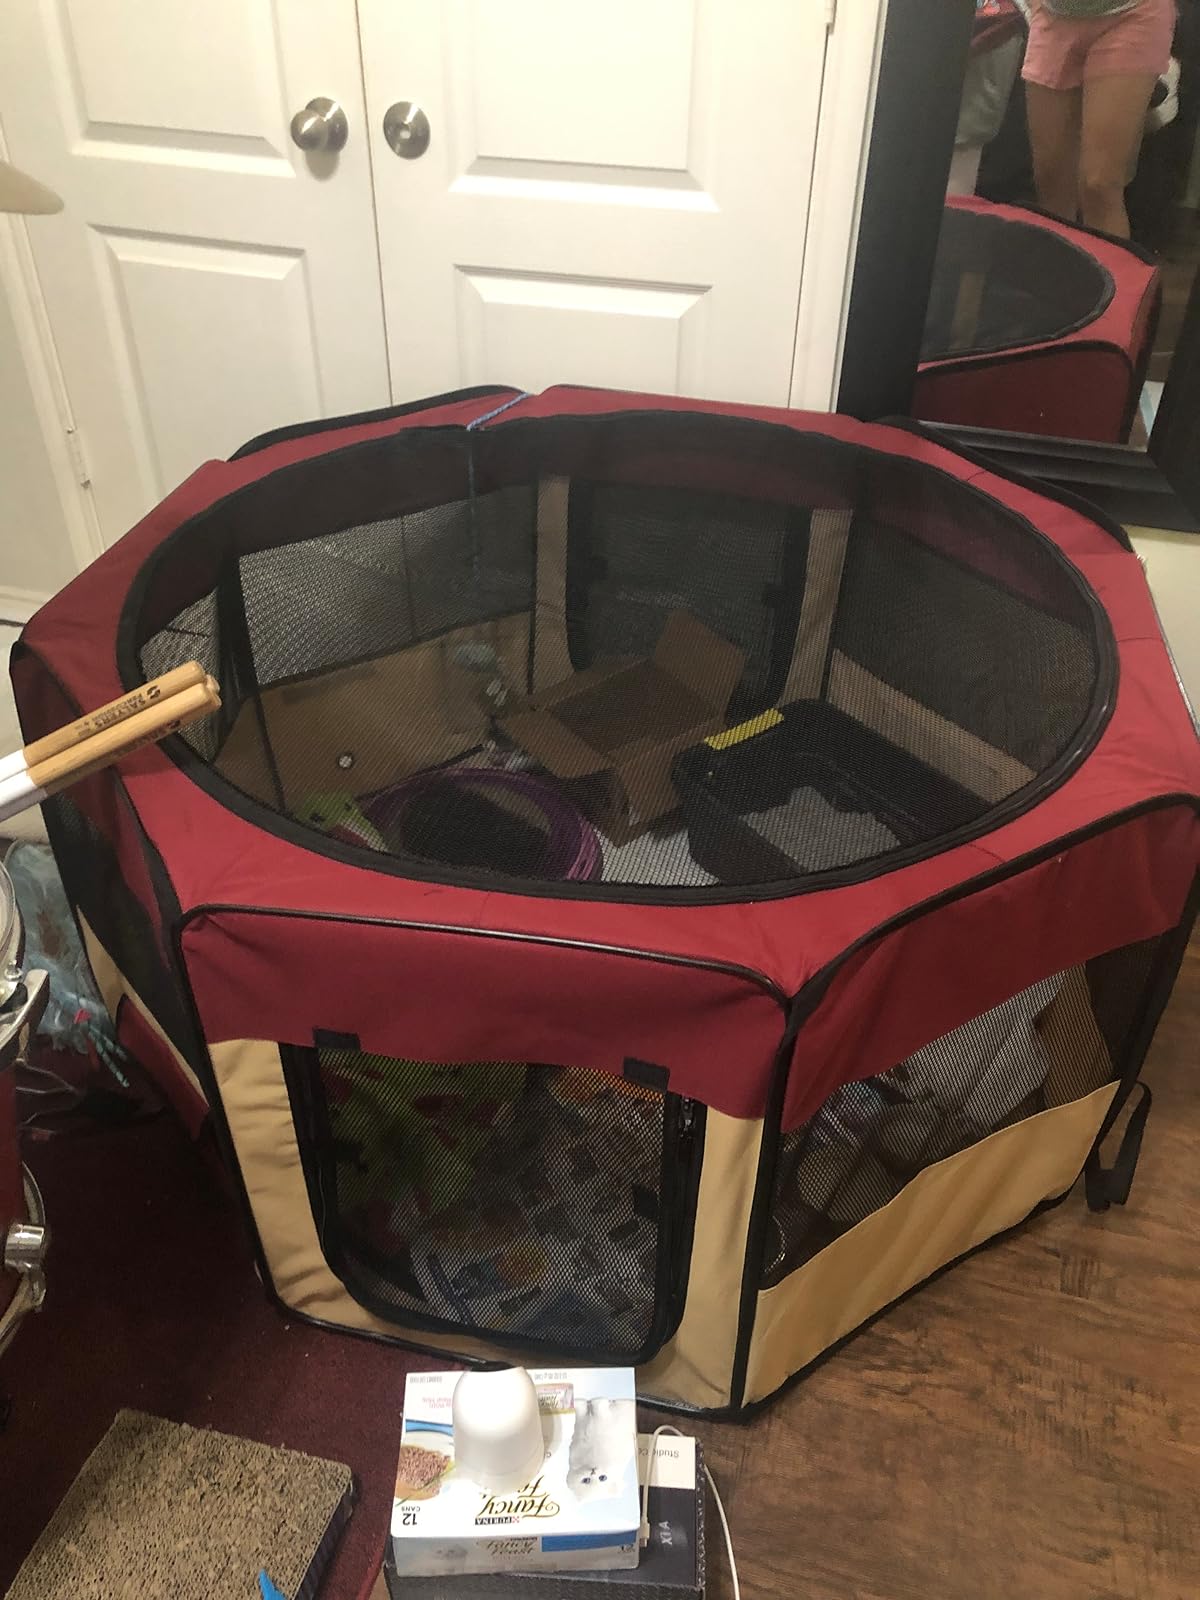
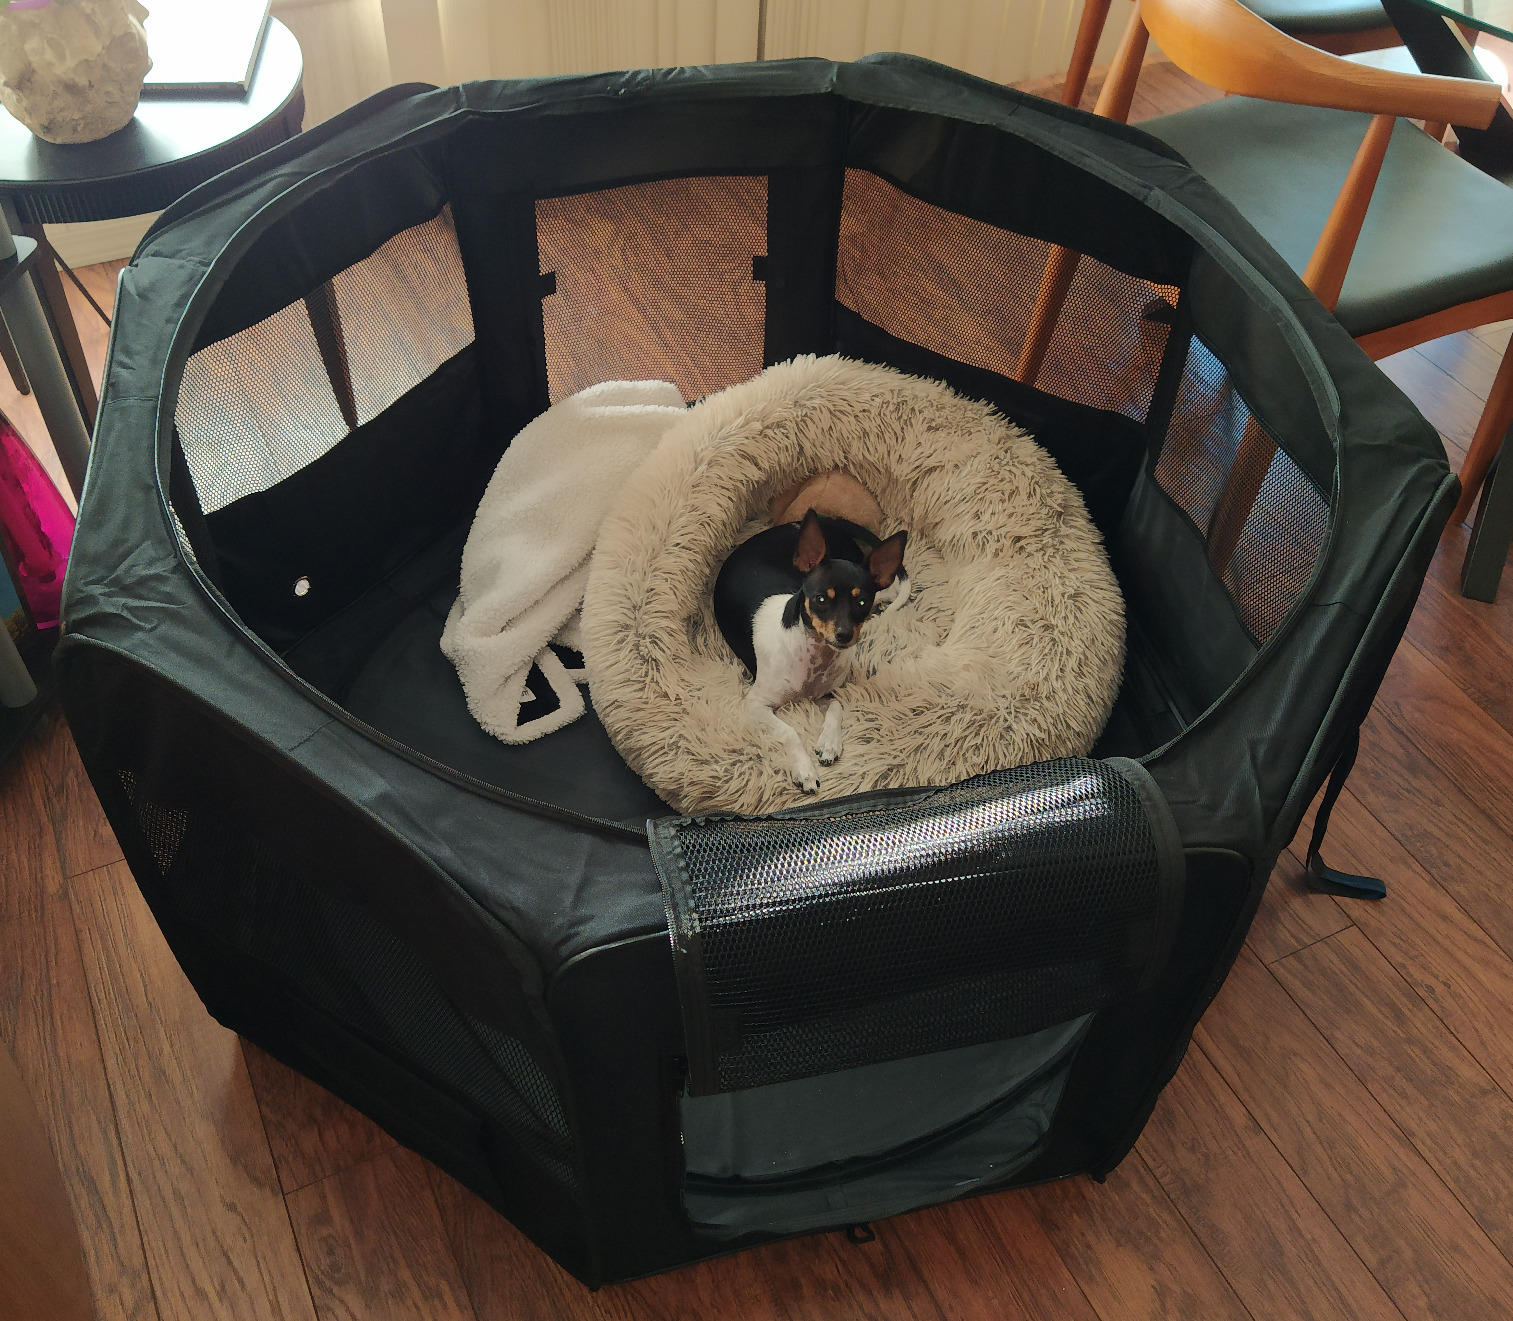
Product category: items_kennel
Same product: no